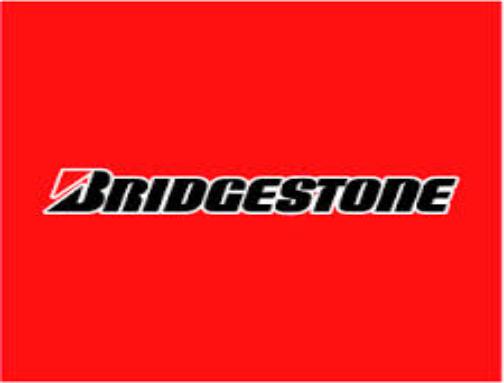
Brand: Bridgestone
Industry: Transportation